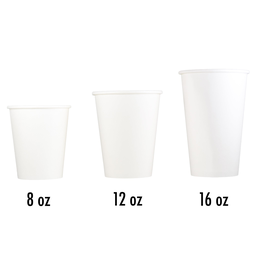
Label: paper